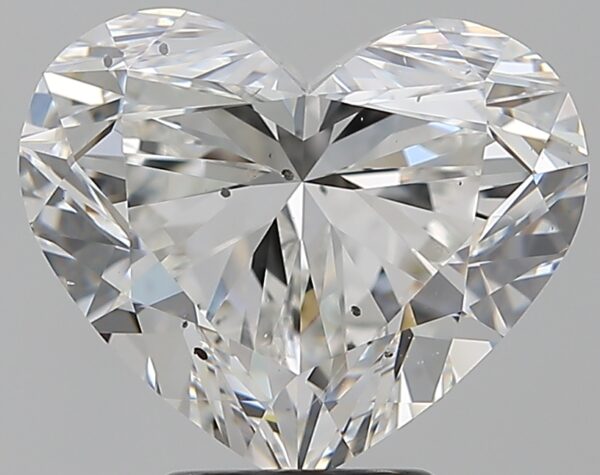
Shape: heart
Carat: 5.01
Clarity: SI2
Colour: G
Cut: VG
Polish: EX
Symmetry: EX
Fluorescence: M
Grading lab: GIA
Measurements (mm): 9.81 x 11.78 x 7.26